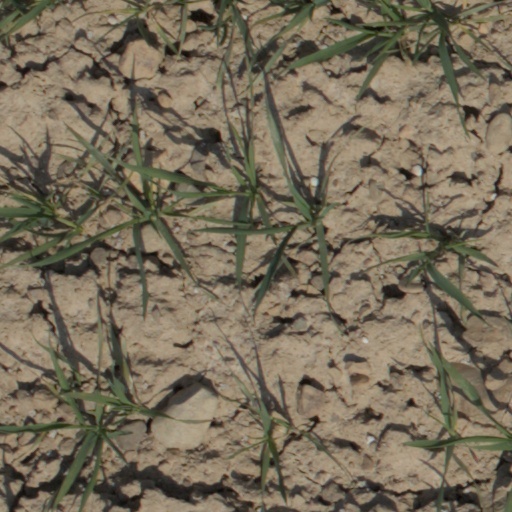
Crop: wheat